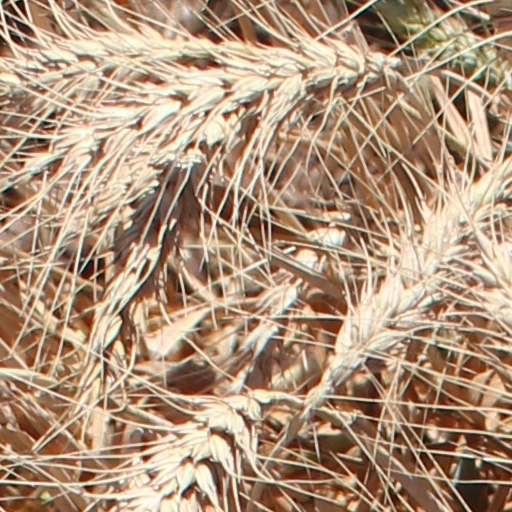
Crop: wheat